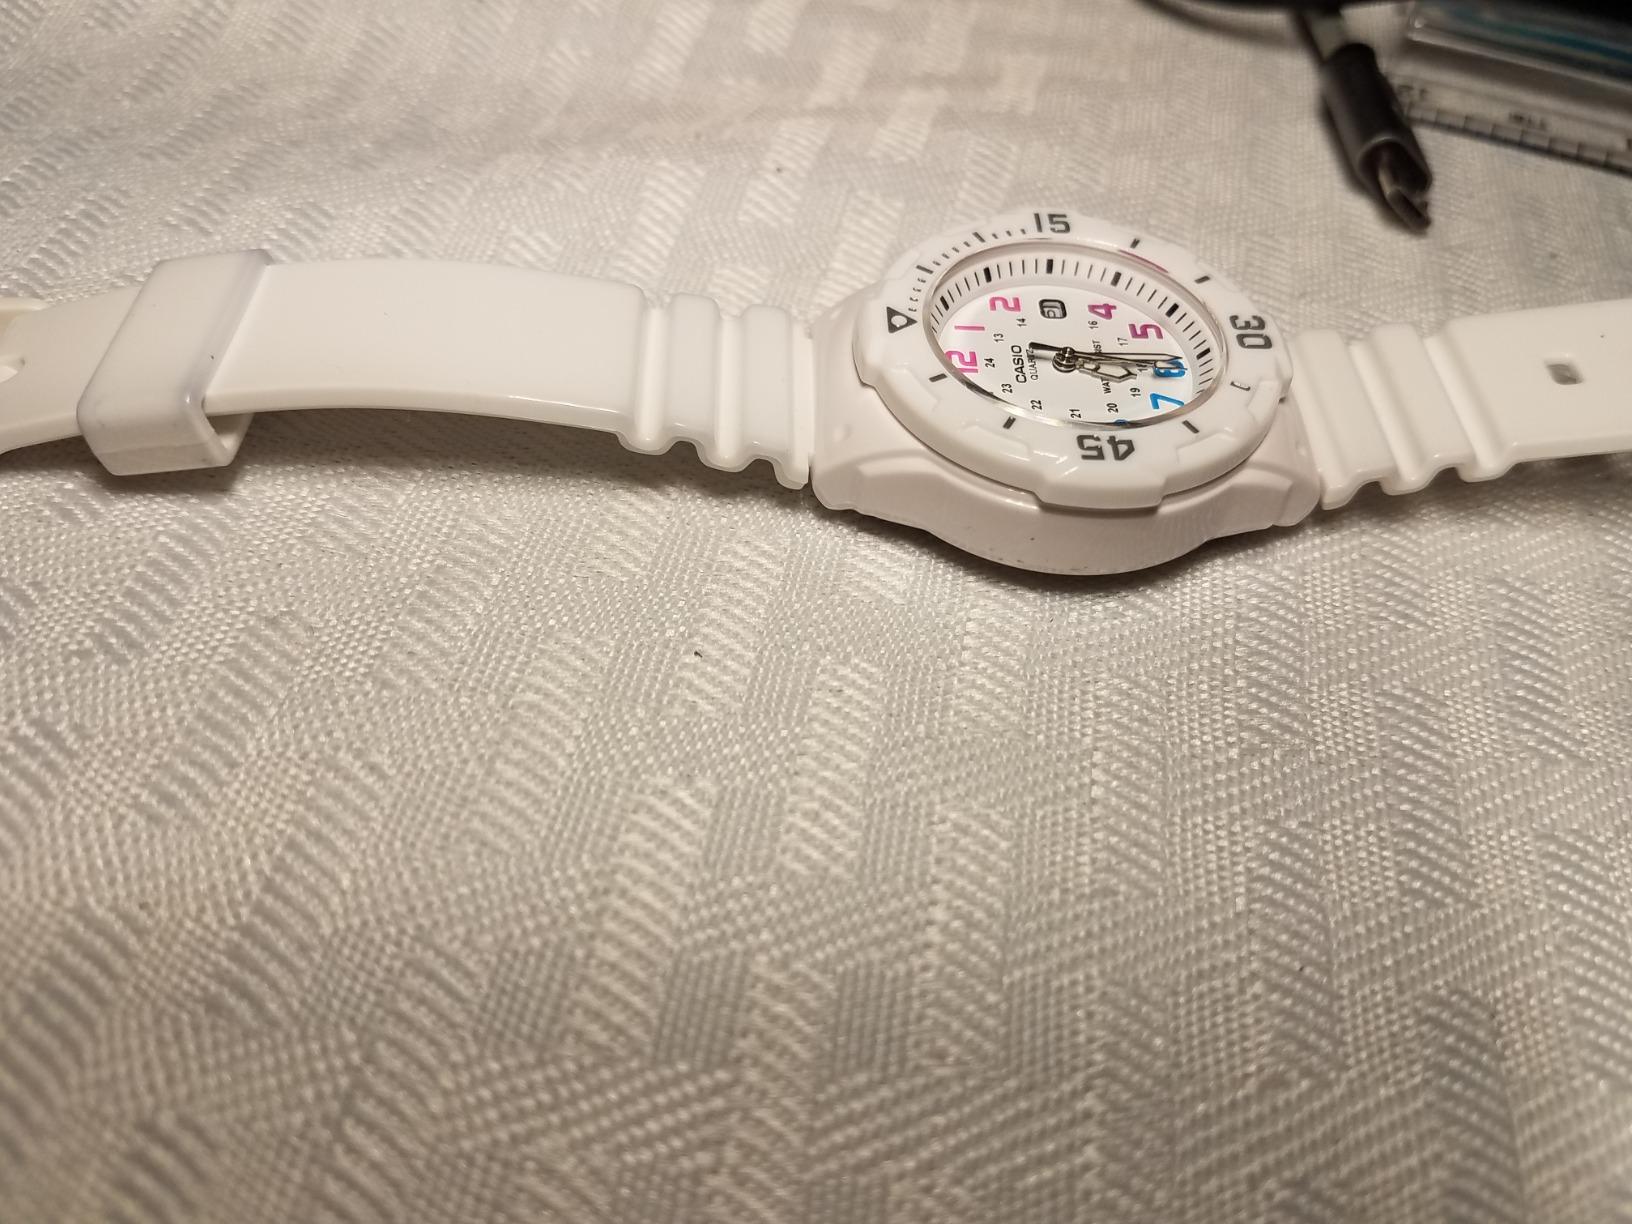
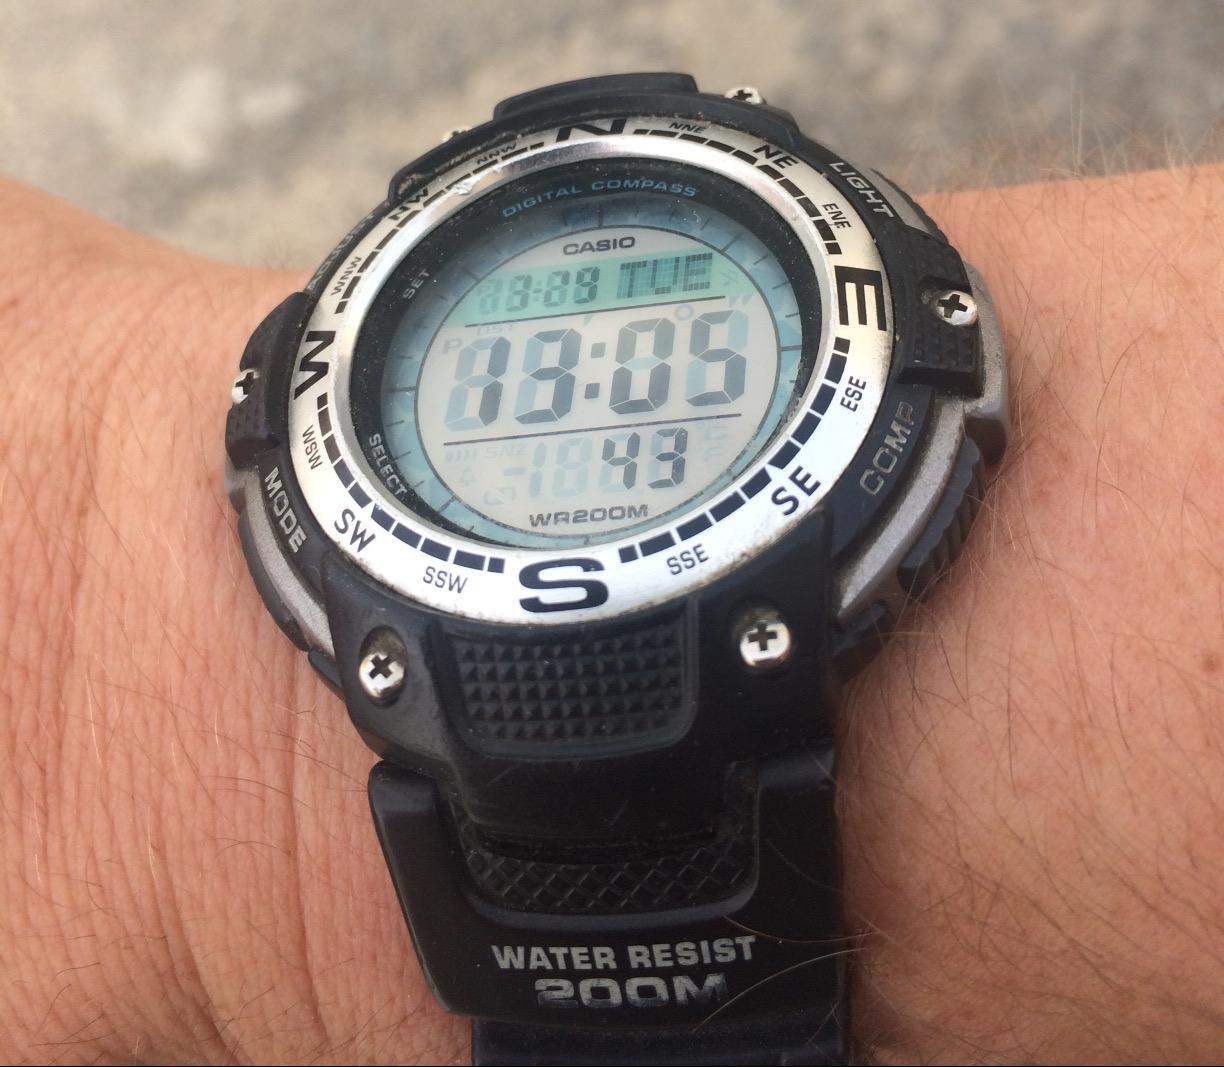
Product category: accessories_watch
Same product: no